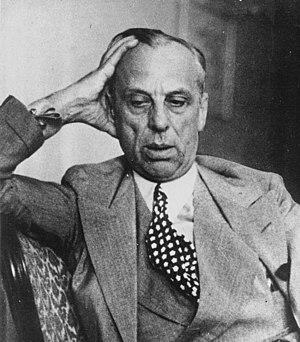
Alfred Pritchard Sloan, Jr. fut un homme d'affaires américain, président de General Motors pendant près de 30 ans de 1923 à 1956. On se souvient de Sloan aujourd'hui avec un mélange complexe d'admiration pour ses réalisations, d'appréciation pour sa philanthropie et de malaise ou de reproche concernant ses attitudes pendant l'entre-deux-guerres et la Seconde Guerre mondiale.